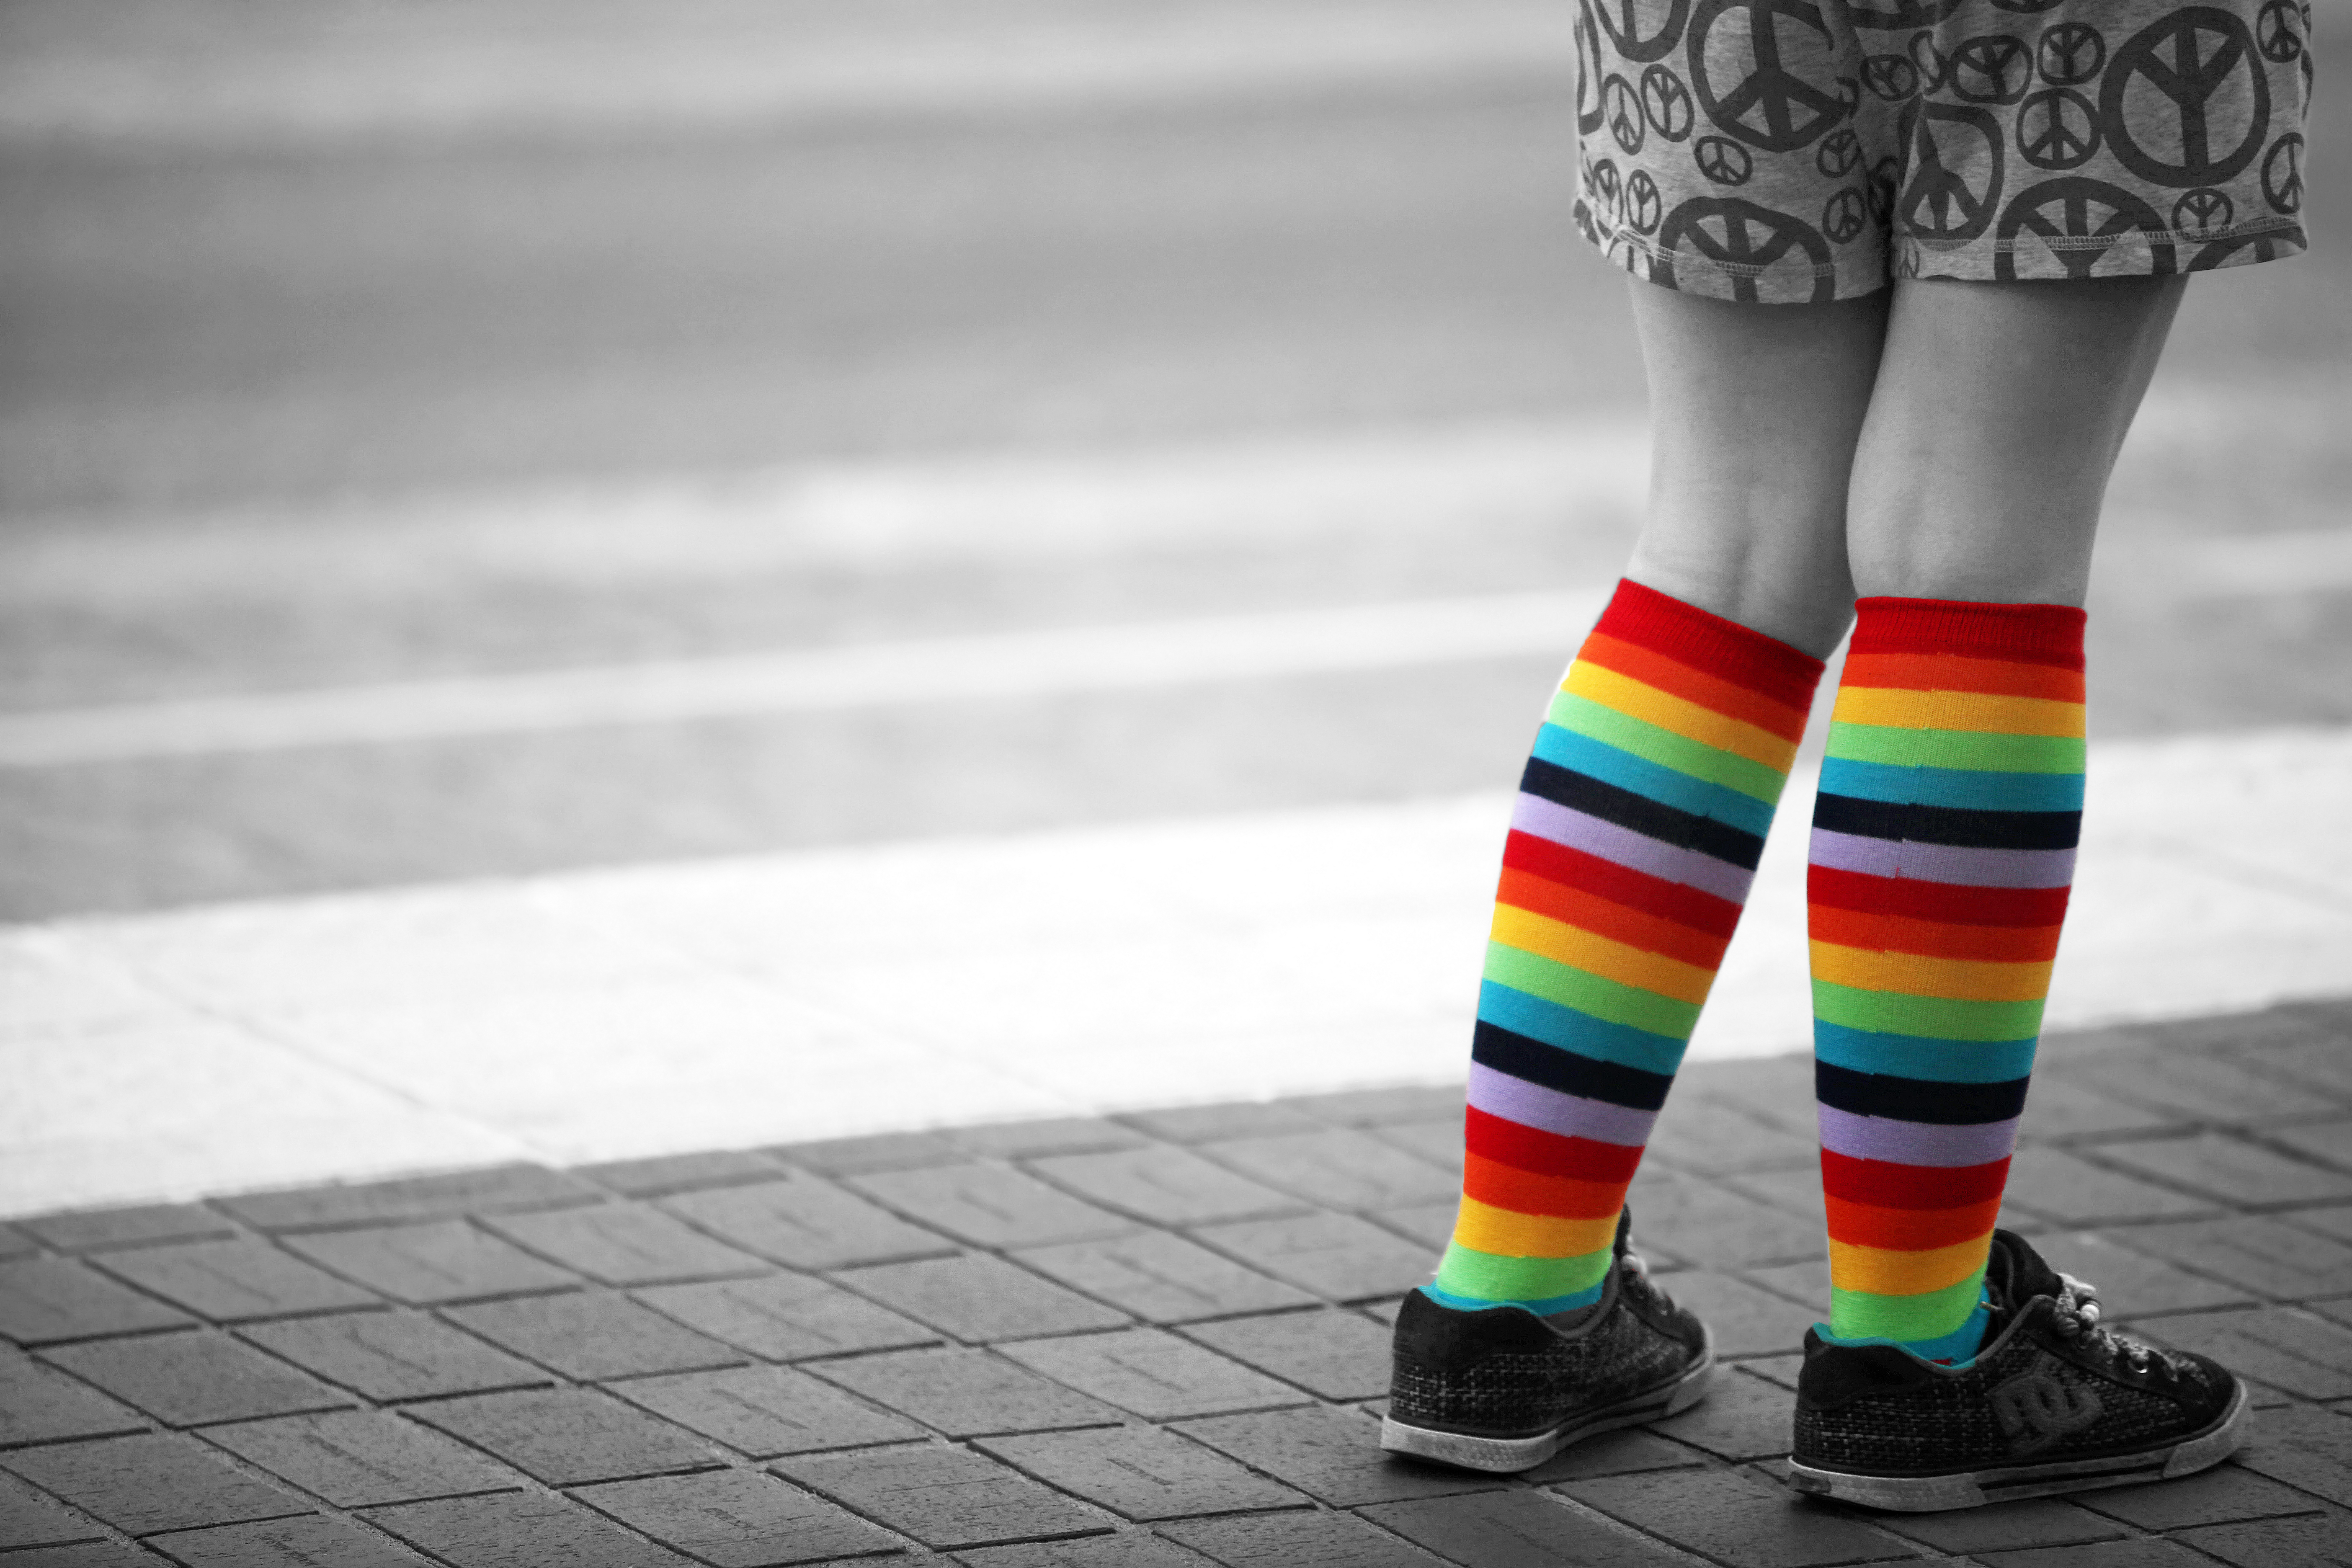
hand, shoe, white, train, downtown, leg, sign, pattern, spring, green, red, color, peaceful, square, canon, peace, fashion, clothing, black, human body, eos, colors, design, legs, shorts, footwear, mark, ii, 5d, stop, socks, courthouse, selective, oregon, portland, ian, pioneer, sane, max